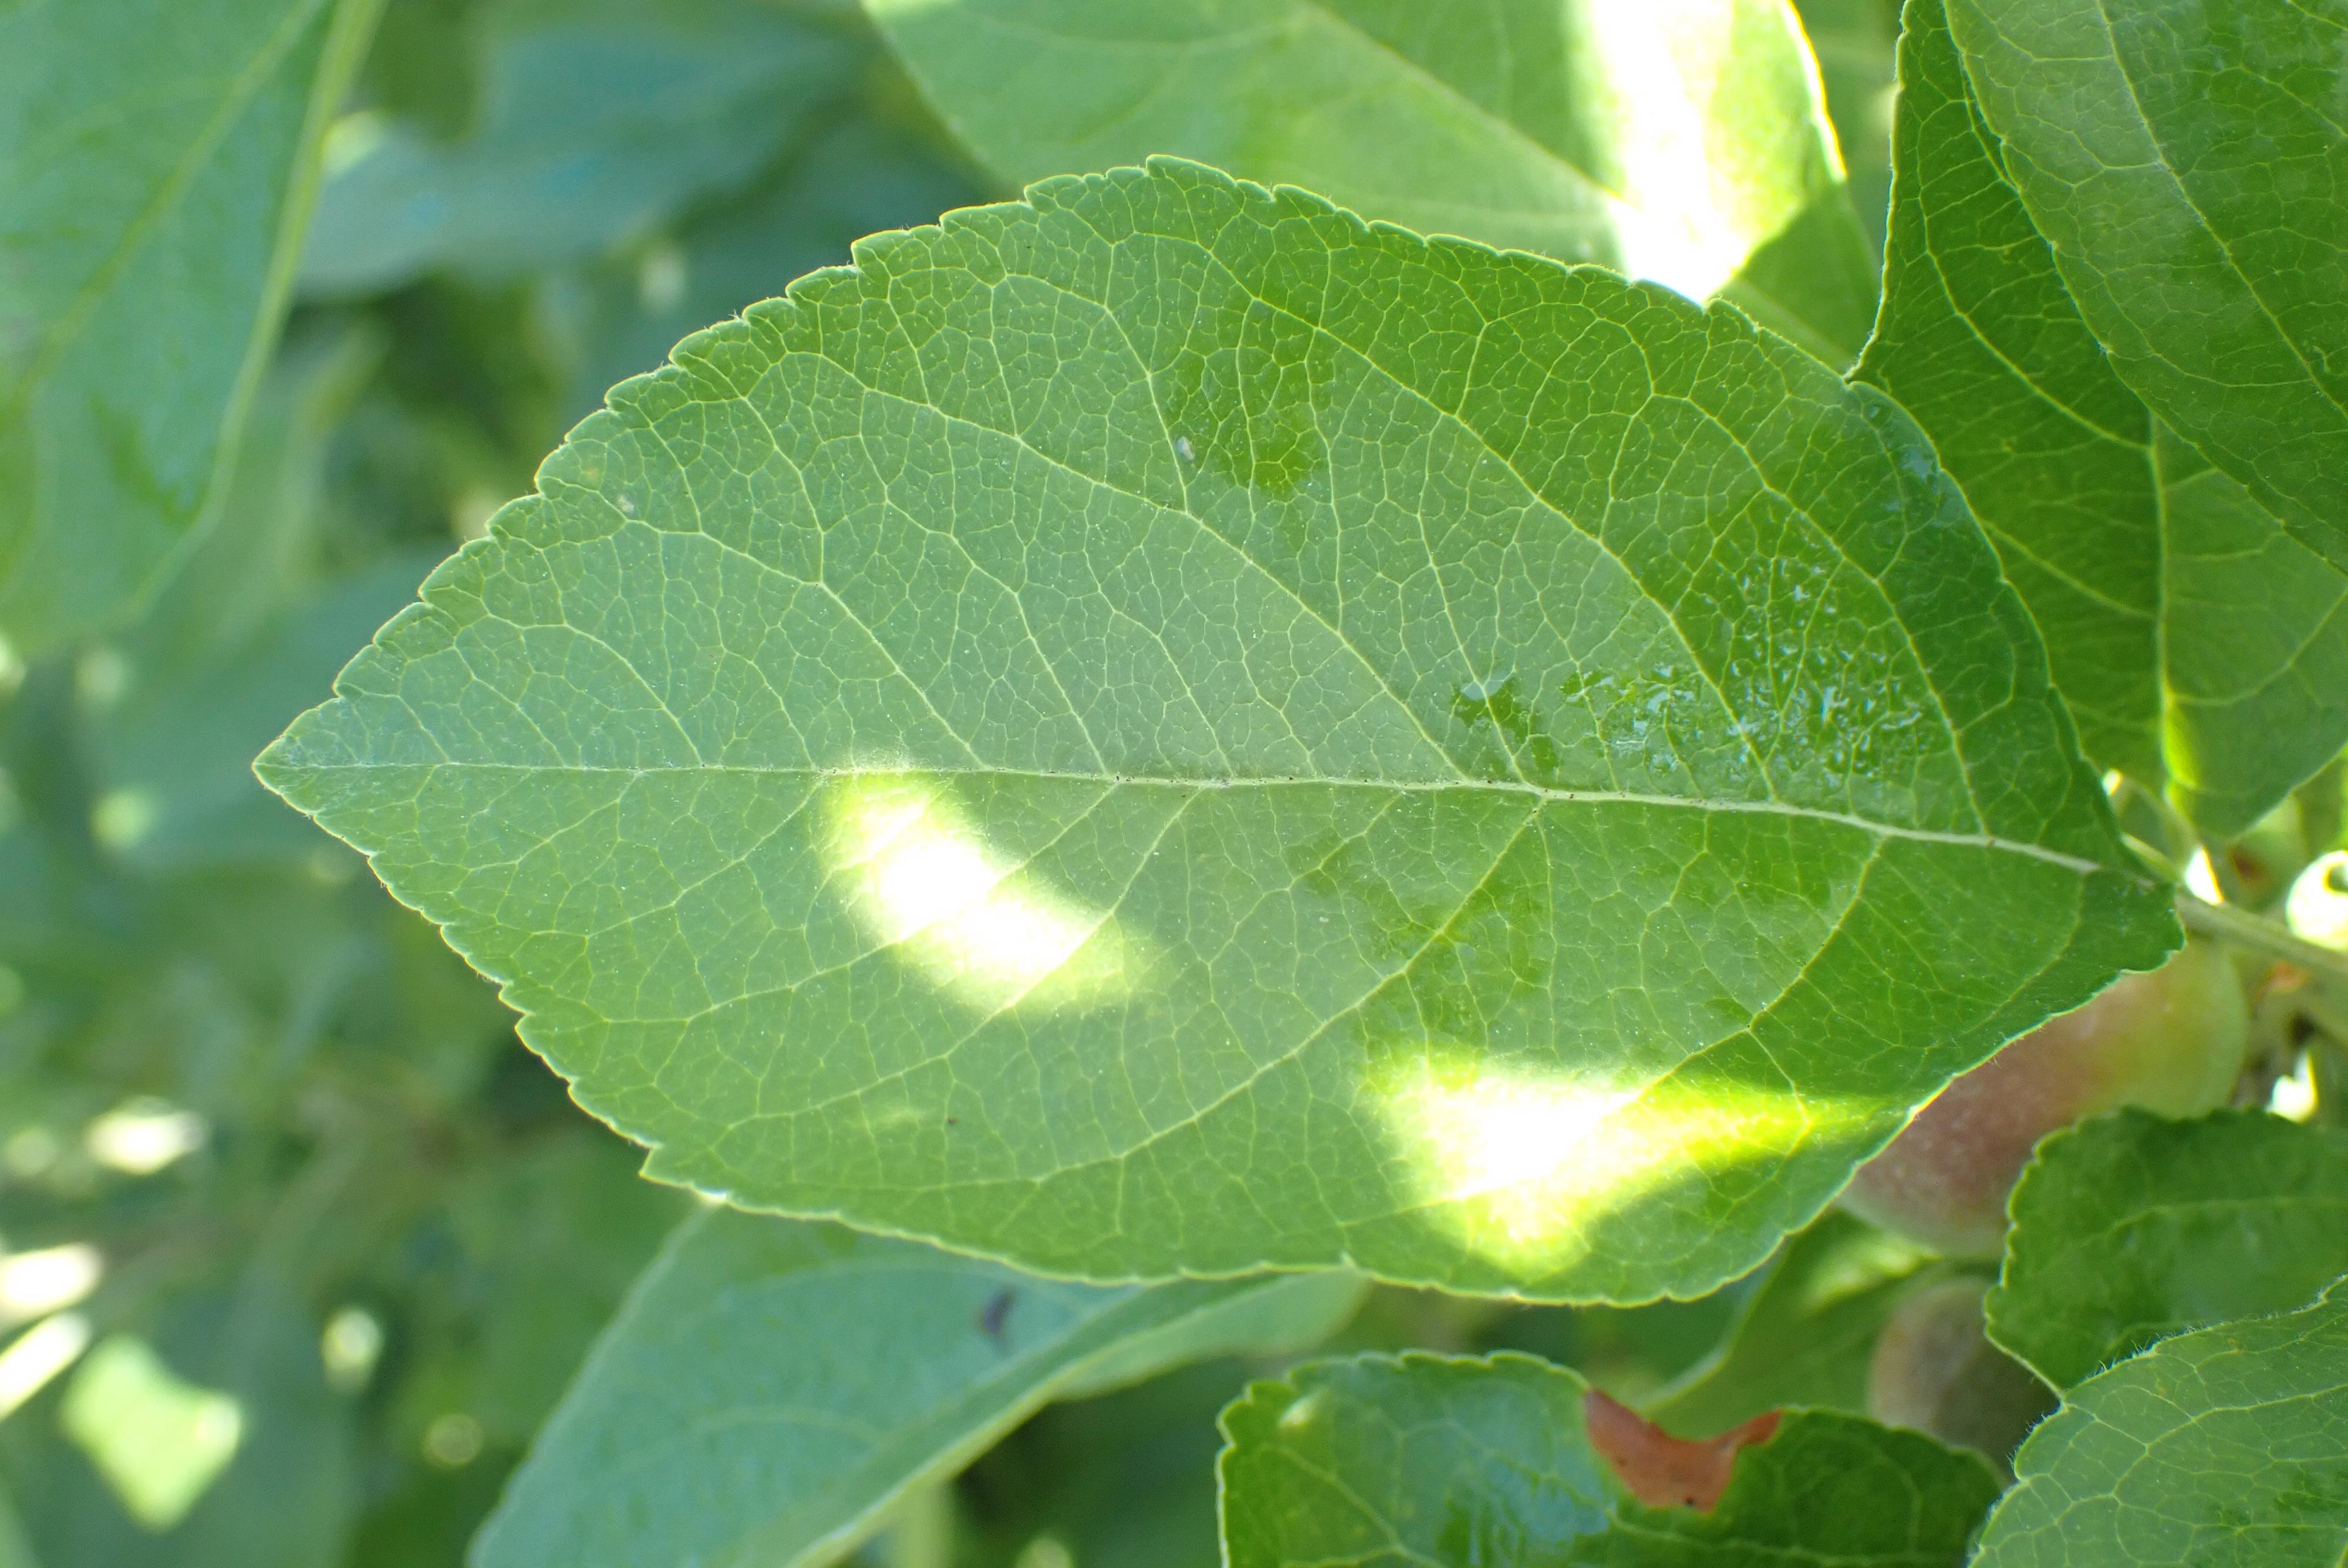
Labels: healthy